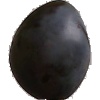
Label: Plum 3